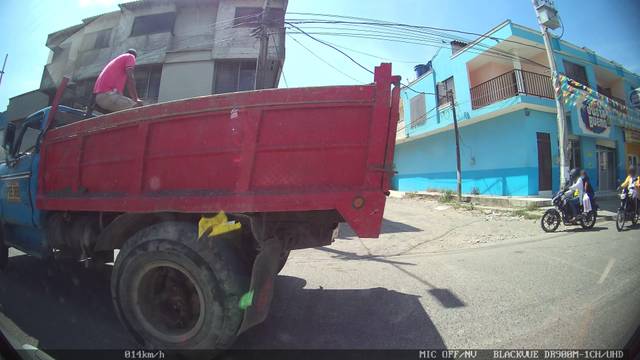
Region: Colombia
Coordinates: 8.732, -75.874